South College, Durham

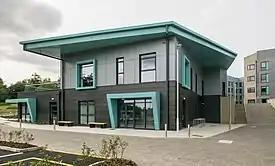
The Pitcairn Building

The site was originally part of the grounds of Mount Oswald, a country house built in 1800. In 1928, the house and grounds were converted to a golf club, which closed in 2014, and was acquired for residential development.